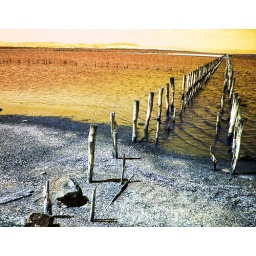
Sault lake ... in orange :p